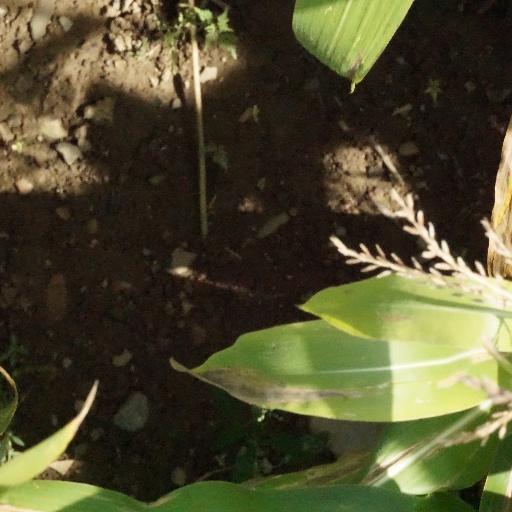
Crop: maize; corn